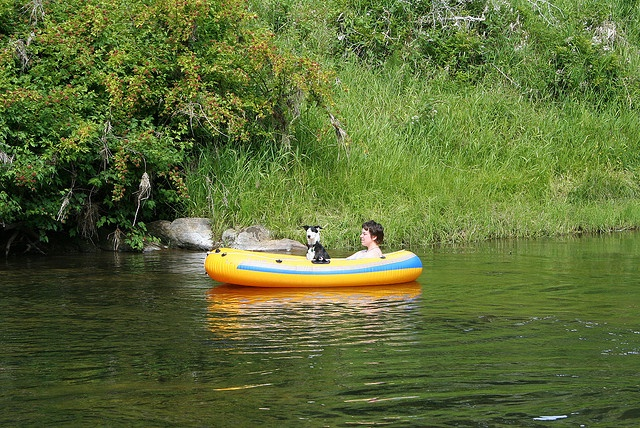
A person and a dog, floating in in a raft on a river.
A boy and a dog on a raft in a river.
A boy riding in a float down the river with his dog.
A boy, his inflatable toy, and a yellow rubber raft.
A youth and a dog float in an inflatable boat down the river.